Charlison Benschop

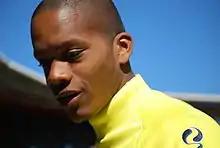
Benschop in 2011

Charlison Girigorio Benschop (born 21 August 1989) is a Curaçaoan professional footballer who plays as a forward for German Regionalliga club Fortuna Düsseldorf II and the Curaçao senior national team.